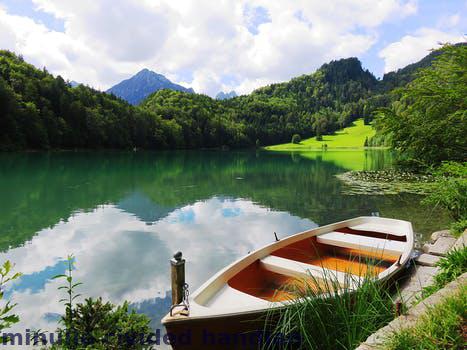
Label: Watermark